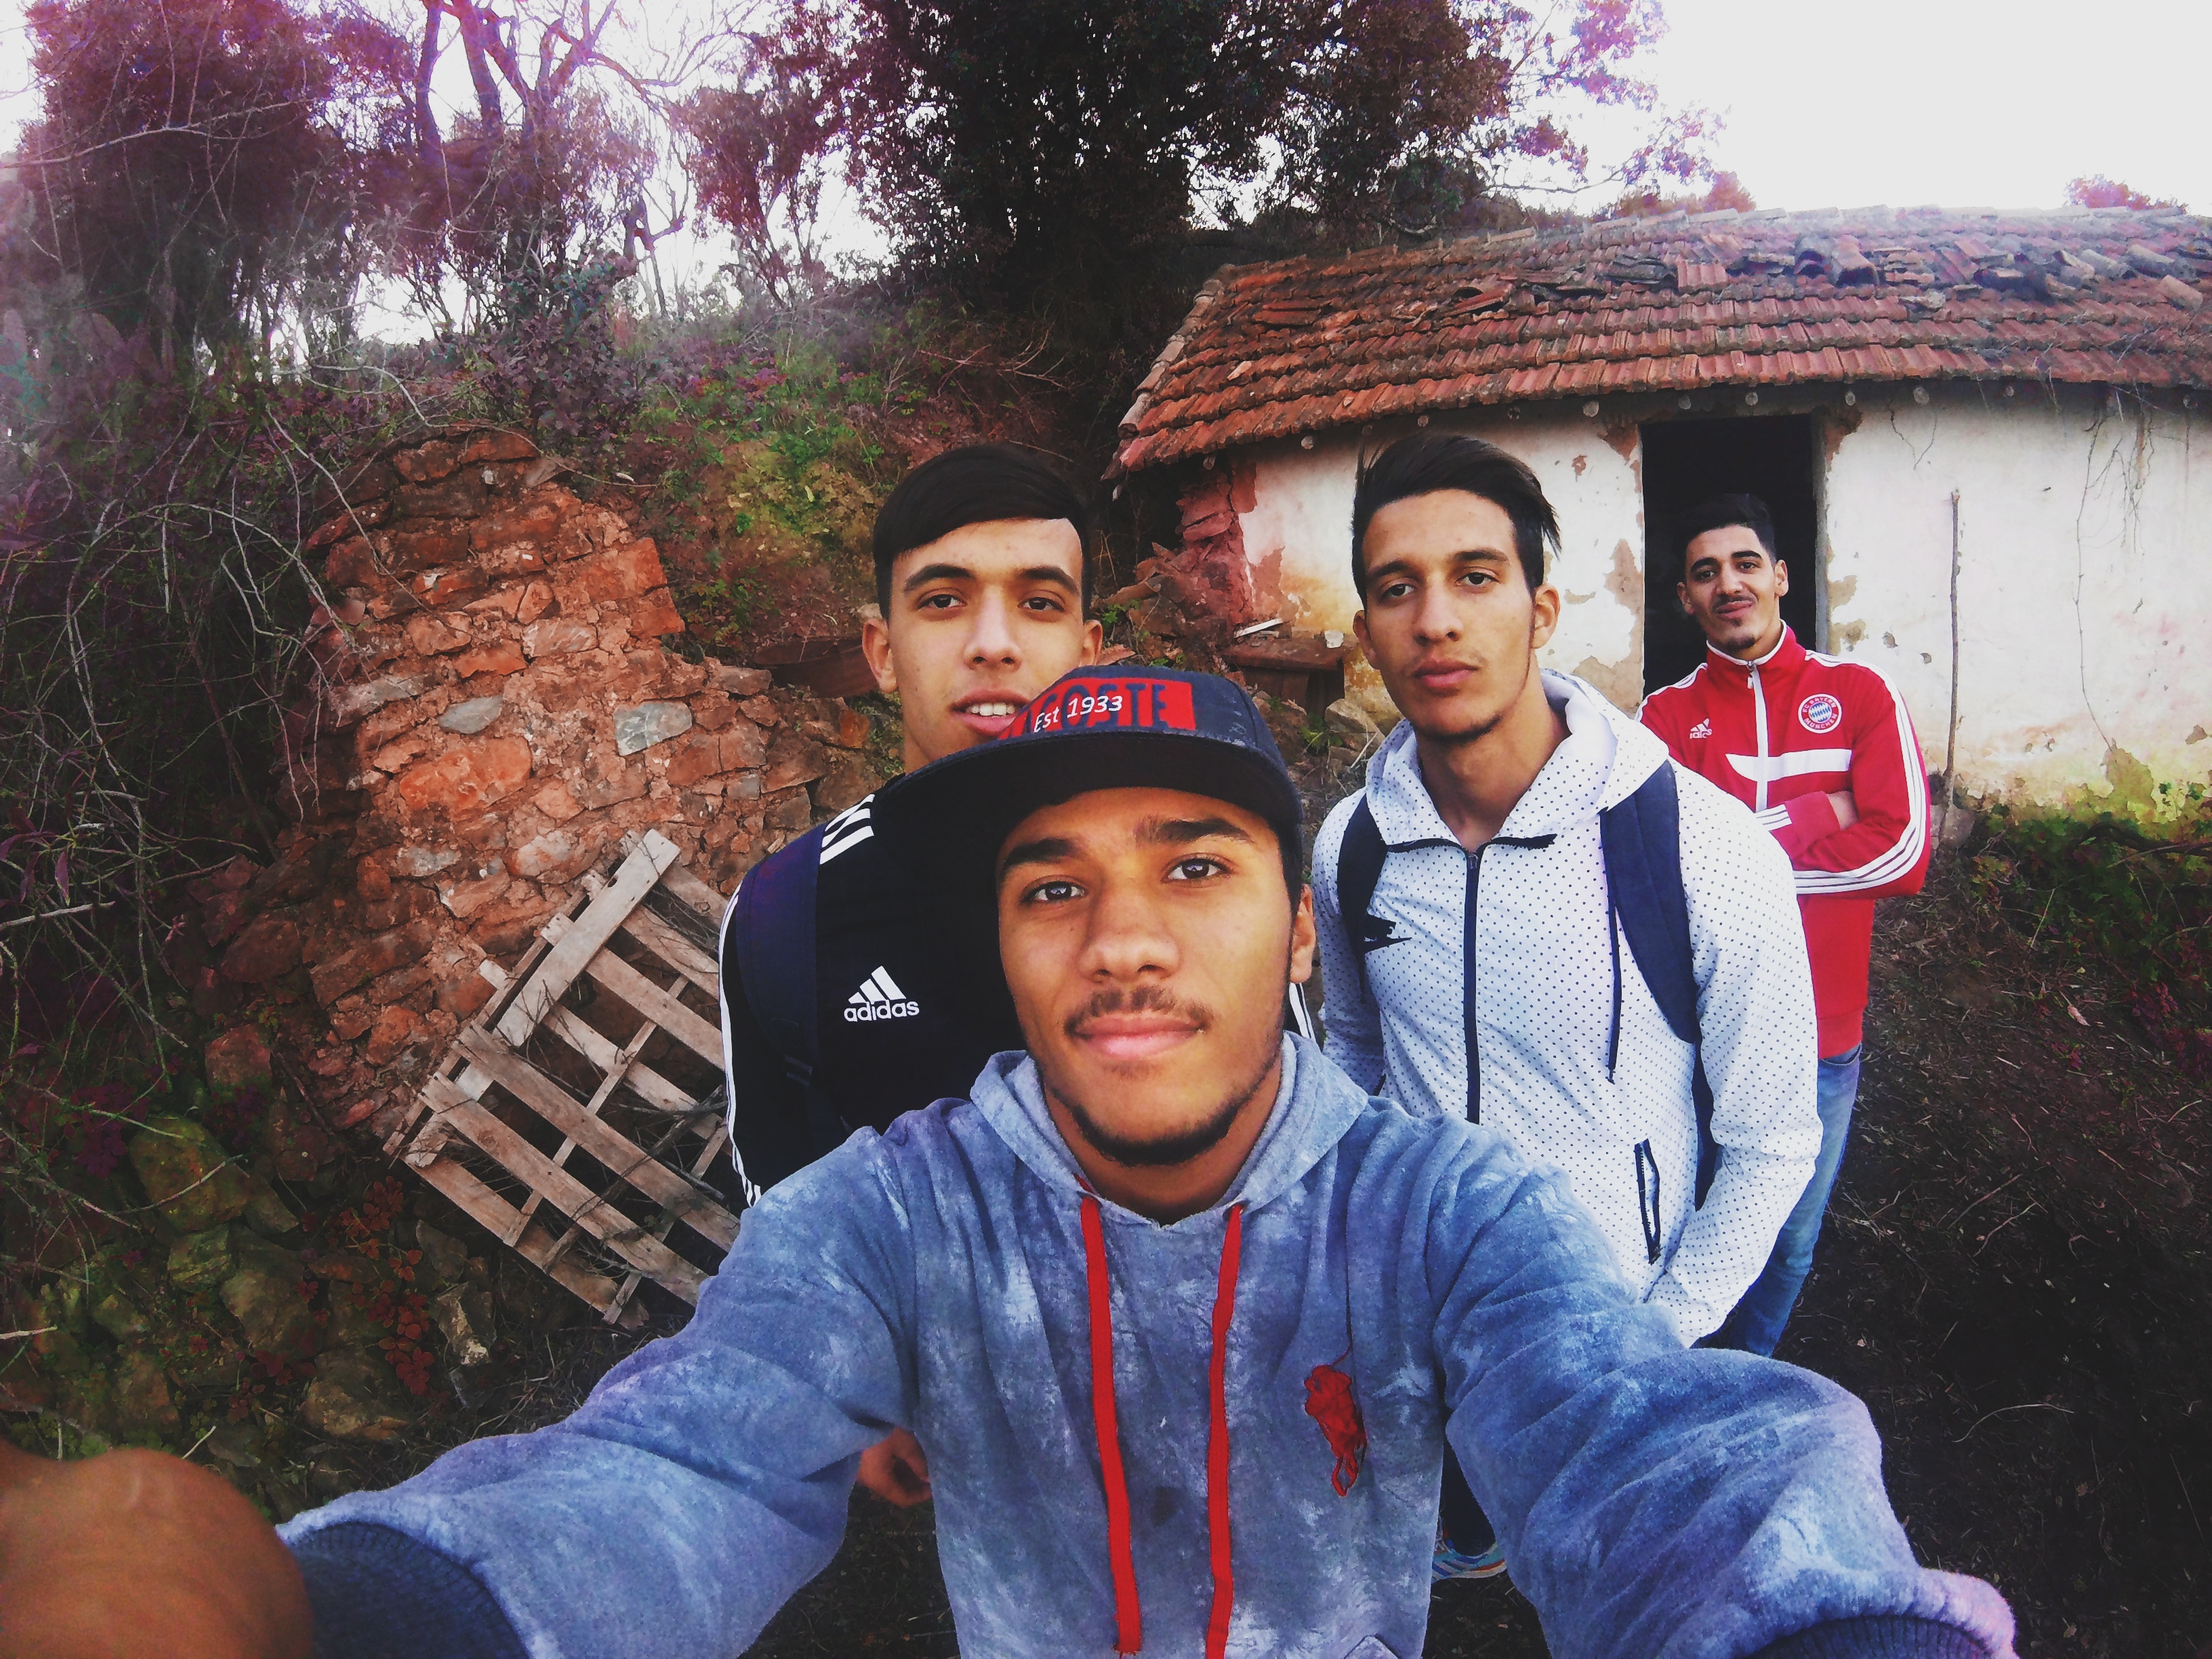
people, family, photograph, image, social group